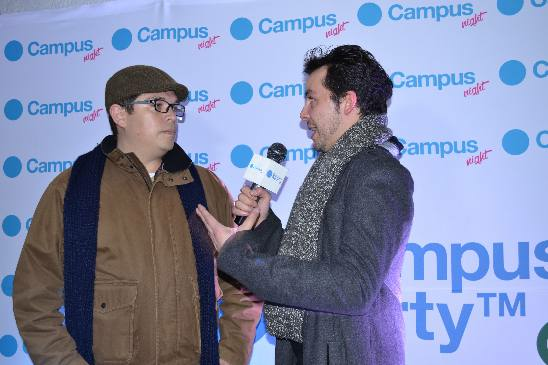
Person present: Yes